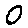
Label: 0